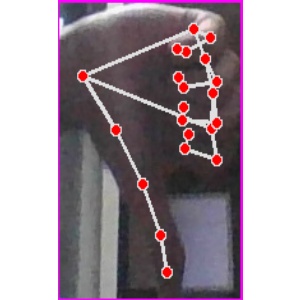
अक्षर: फ